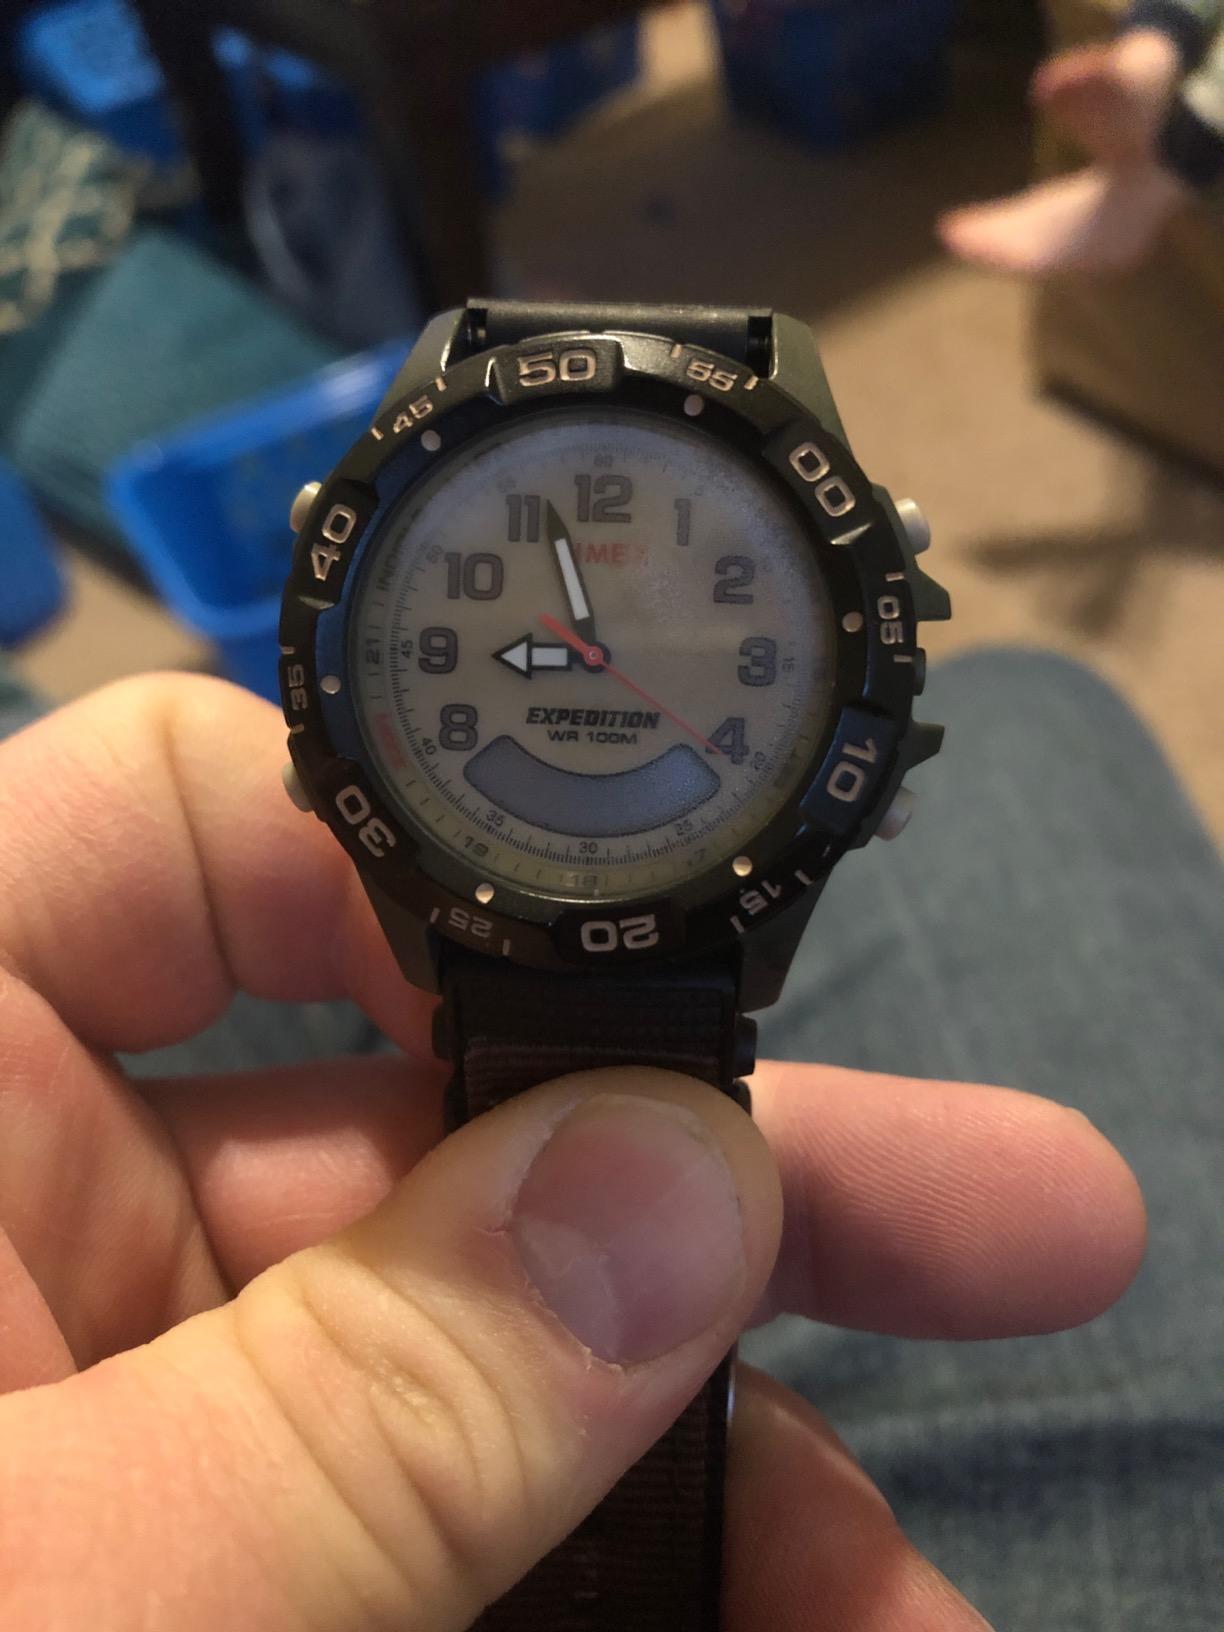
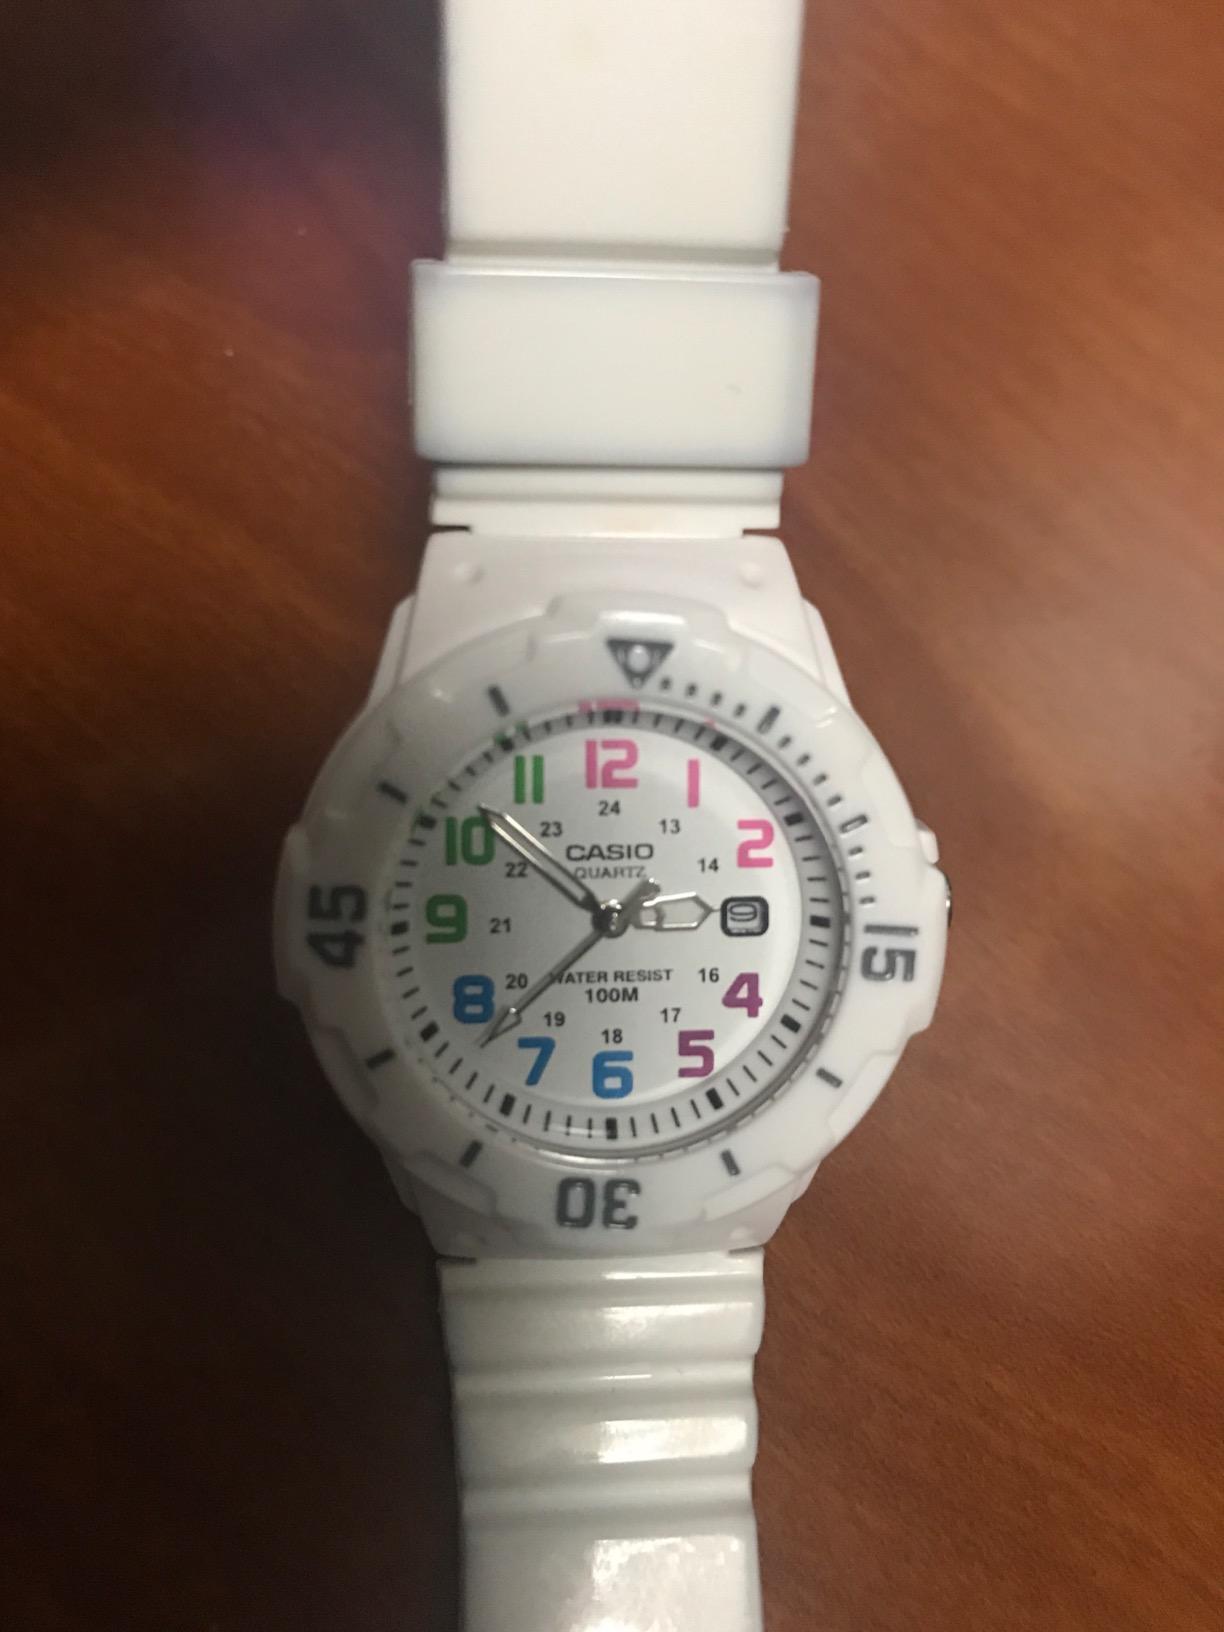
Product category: accessories_watch
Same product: no